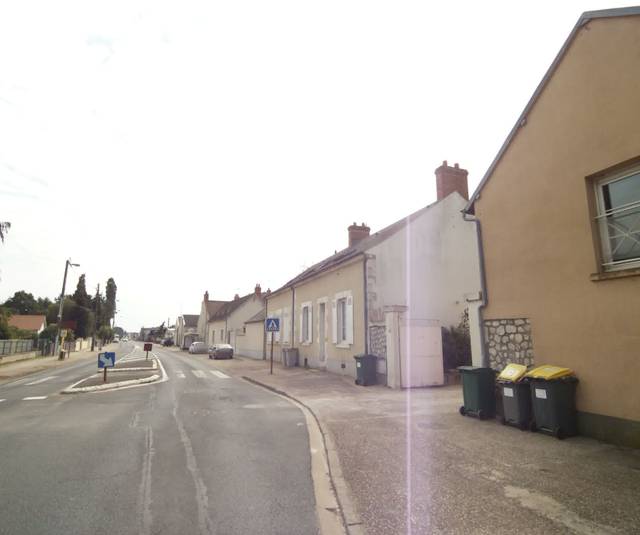
Region: France
Coordinates: 47.882, 1.87